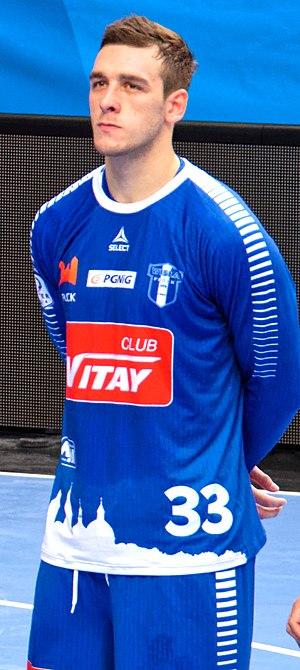
Rencontre de phase de groupe de la Ligue des champions 2016-17. A Coubertin, le 2 octobre 2016.